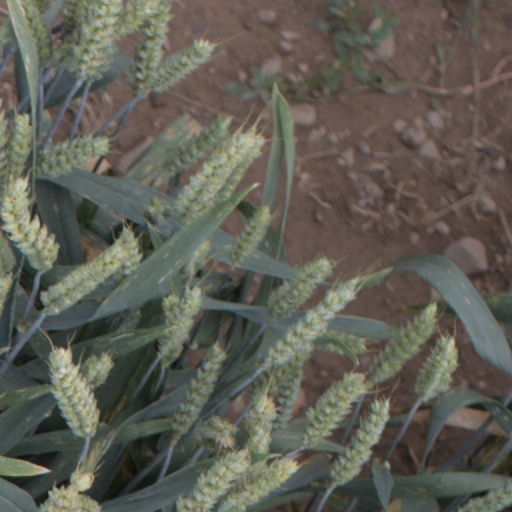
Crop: wheat